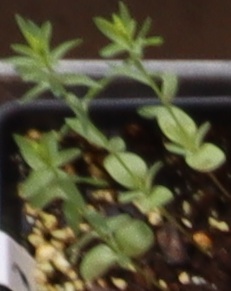
Label: Flax